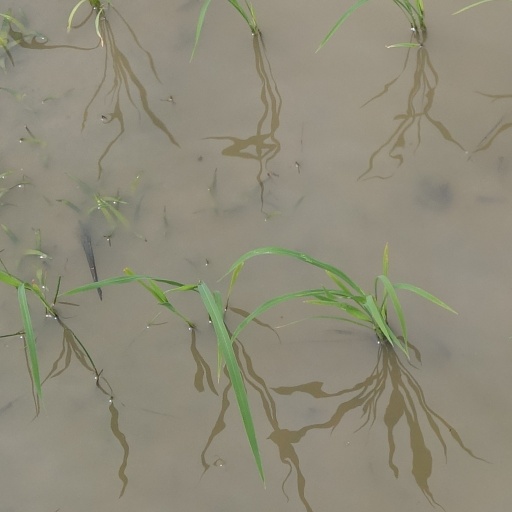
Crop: rice